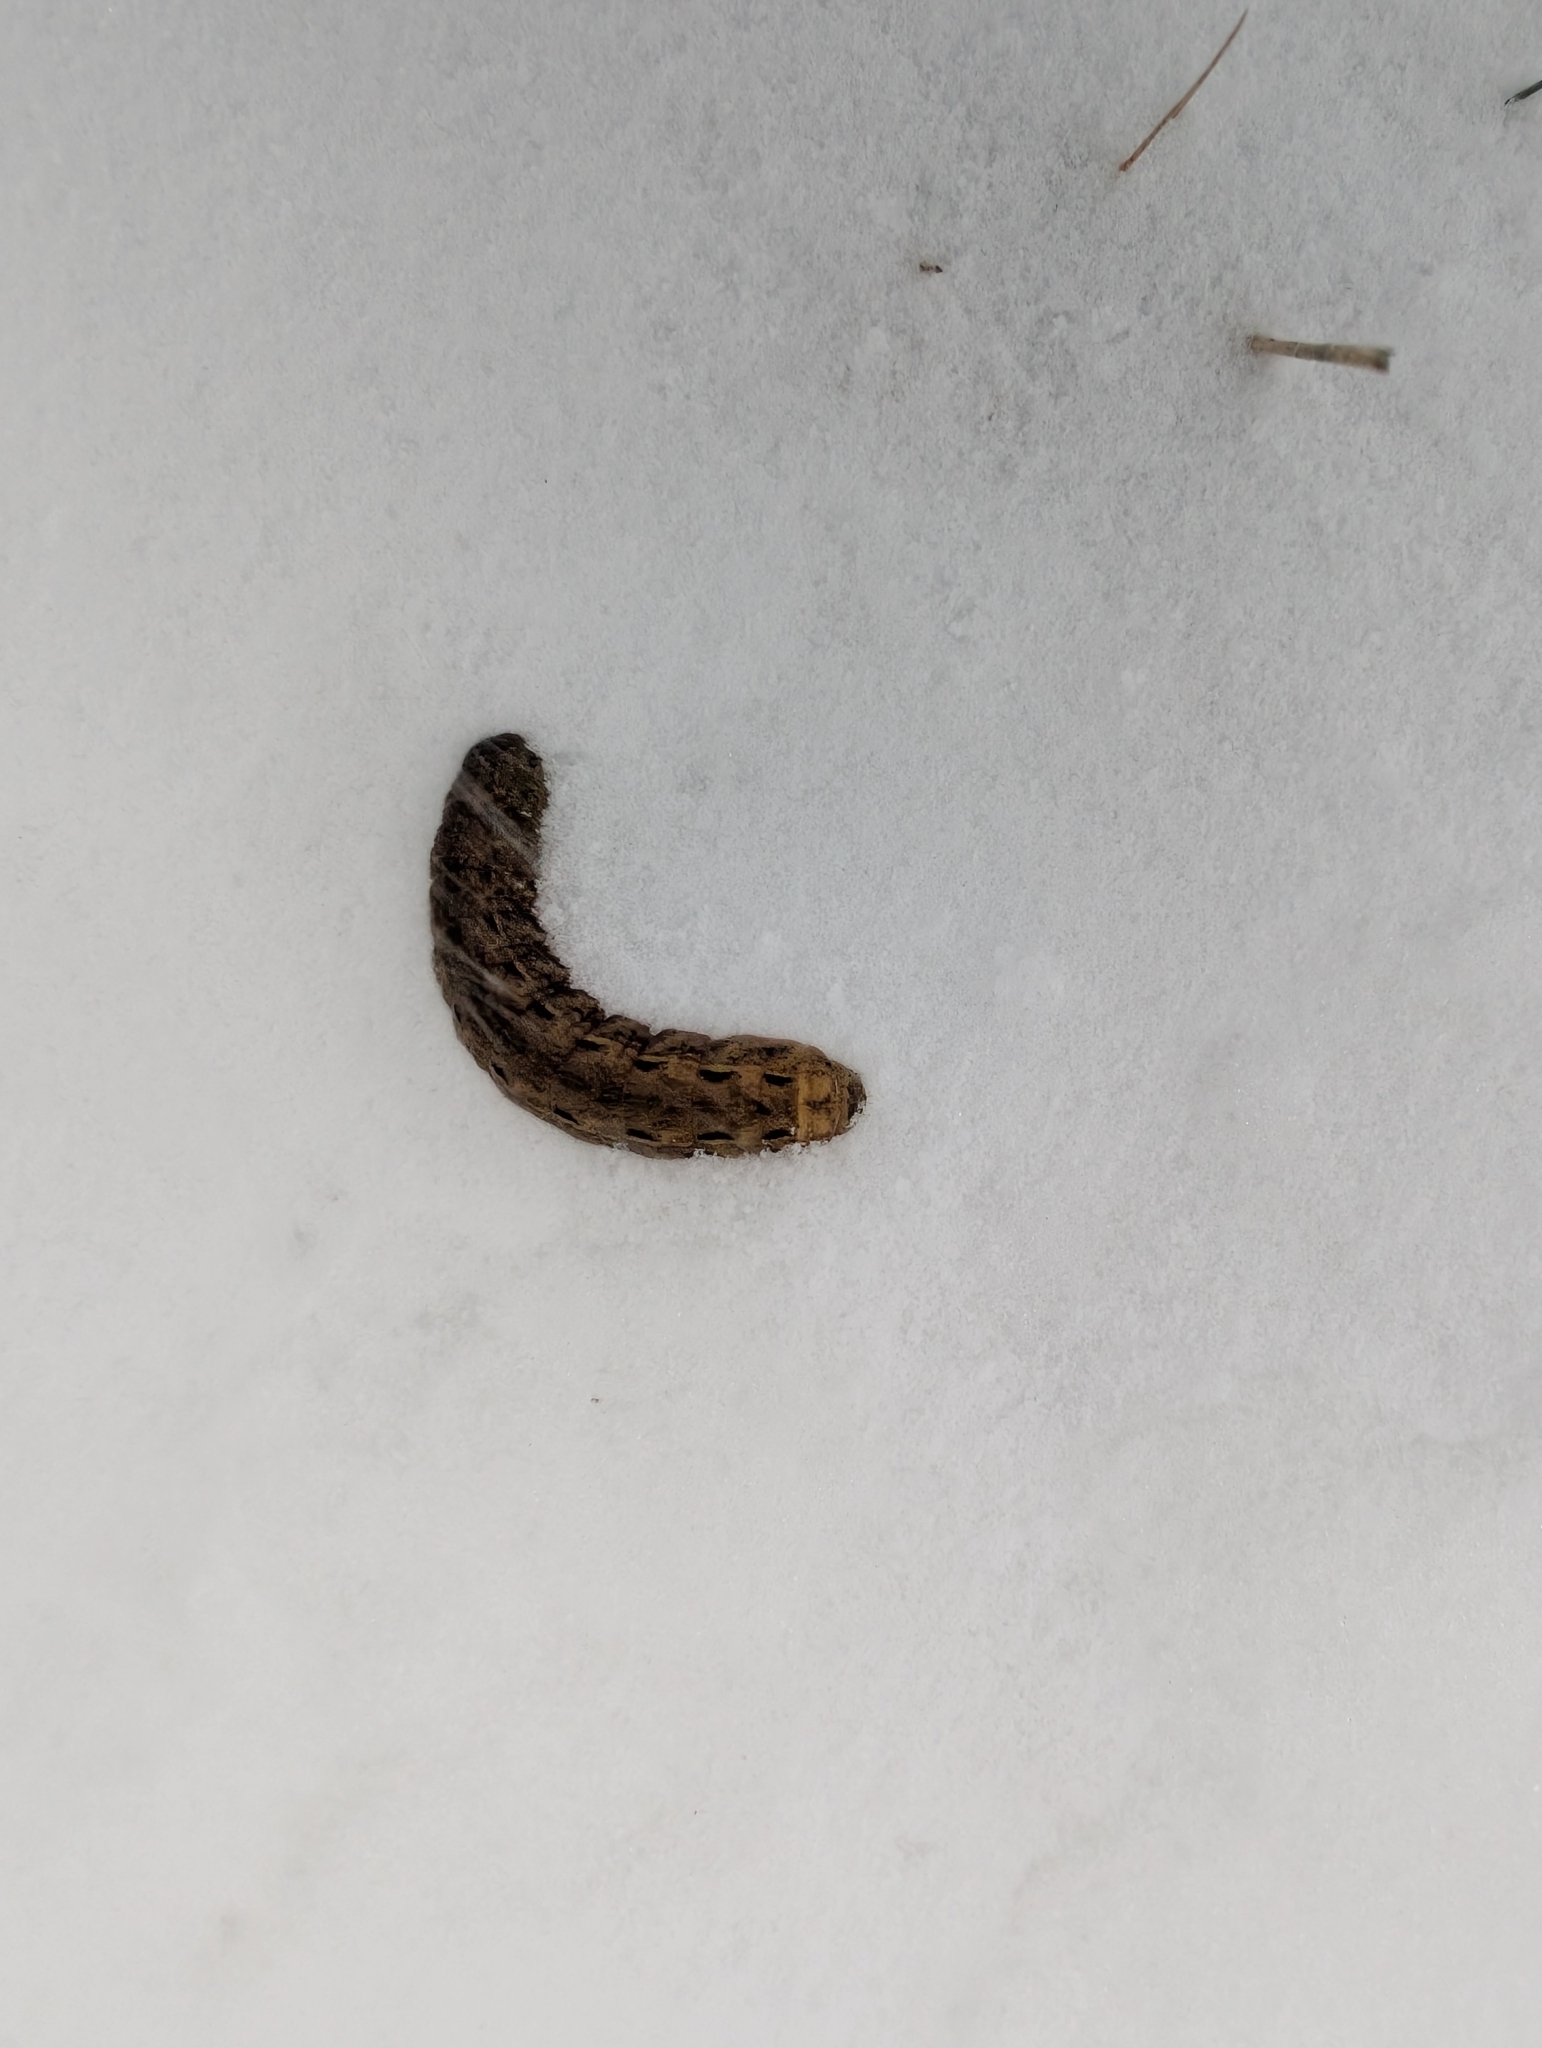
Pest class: cutworms